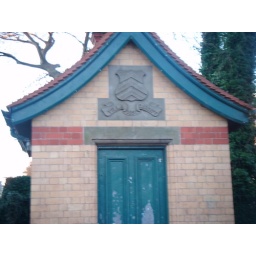
Plasturon Place, Llandaff- A rectangular piece of concrete built in above the door way of the building for support.